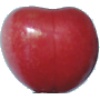
Label: Cherry 2